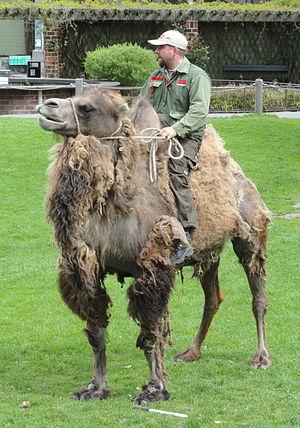
Une monture, appelée aussi animal de monte ou bête de selle, est un animal domestique utilisé par l'Homme comme animal de travail, destiné à être monté par une ou plusieurs personnes dans le but de se faire transporter. Étant un type de bête de somme particulier, il s'agit le plus souvent d'un quadrupède qui possède des caractéristiques différentes des animaux de charge et des animaux de trait. L'étymologie de « monture » dérive du verbe monter avec le suffixe -ure.
Le chameau de Bactriane, appelé aussi chameau à deux bosses ou simplement chameau, est une espèce d'artiodactyles de la famille des Camelidae. Il est natif des steppes et des régions arides de l'Asie centrale. L'épithète spécifique bactrianus évoque l'une des régions où les chameaux domestiques étaient autrefois communément élevés : la Bactriane. Sa femelle est dénommée la chamelle et le juvénile le chamelon. Ce mammifère ruminant diffère du dromadaire par ses deux bosses dorsales graisseuses, par son poids et sa taille plus élevés, et par une fourrure bien plus abondante. Le chameau et le dromadaire appartiennent tous deux au genre Camelus et peuvent produire des hybrides viables et fertiles.